Shahin Novrasli

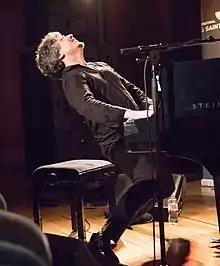
"Emanation" release, New York 2017

Shahin Novrasli (born February 10, 1977) is an Azerbaijani jazz pianist, and composer.